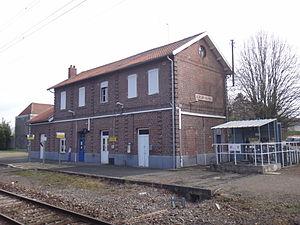
Gare d'Aubigny-au-Bac, Nord, France, en 2014
La gare d'Aubigny-au-Bac est une gare ferroviaire française de la ligne de Saint-Just-en-Chaussée à Douai, située sur le territoire de la commune d'Aubigny-au-Bac dans le département du Nord, en région Hauts-de-France.